Flemings Mayfair

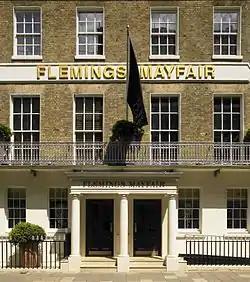

Flemings Mayfair is a luxury hotel located in the Mayfair area of London, England. It is home to Manetta's Bar, the original hangouts in the 1930s for famous artists and literati of the day; and Ormer Mayfair, a fine-dining restaurant under the direction of Sofian Msetfi. Ormer Mayfair was awarded its first Michelin star in 2024, four AA Rosettes, and is consistently voted one of the top restaurant for fine-dining in London.